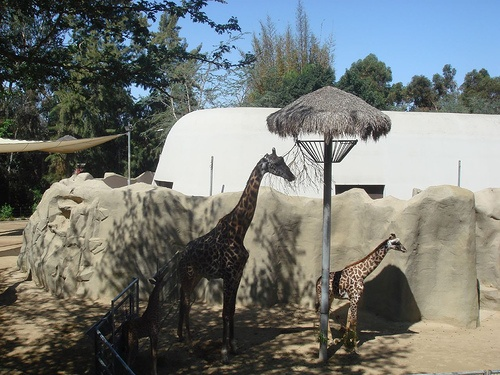
Two small giraffes standing in their exhibit next to the food pole.
a couple of giraffes walk next to a rock
A couple of giraffes that are standing outdoors.
Two giraffes stand in an artificial zoo enclosure.
An adult and kid giraffe standing while looking in the same direction.